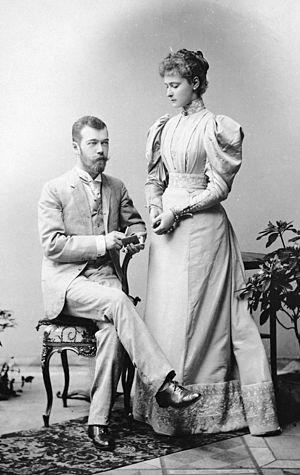
La Princesse Alix Viktoria Helene Luise Beatrix de Hesse et du Rhin, née le 6 juin 1872 et exécutée sommairement avec sa famille et les membres de sa suite le 17 juillet 1918, est un membre de la famille grand-ducale de Hesse et du Rhin. Épouse du tsar Nicolas II de Russie en 1894, elle est la dernière impératrice de Russie, sous le nom d'Alexandra Fedorovna Romanova.
Cet article traite de la canonisation des Romanov, famille impériale russe.